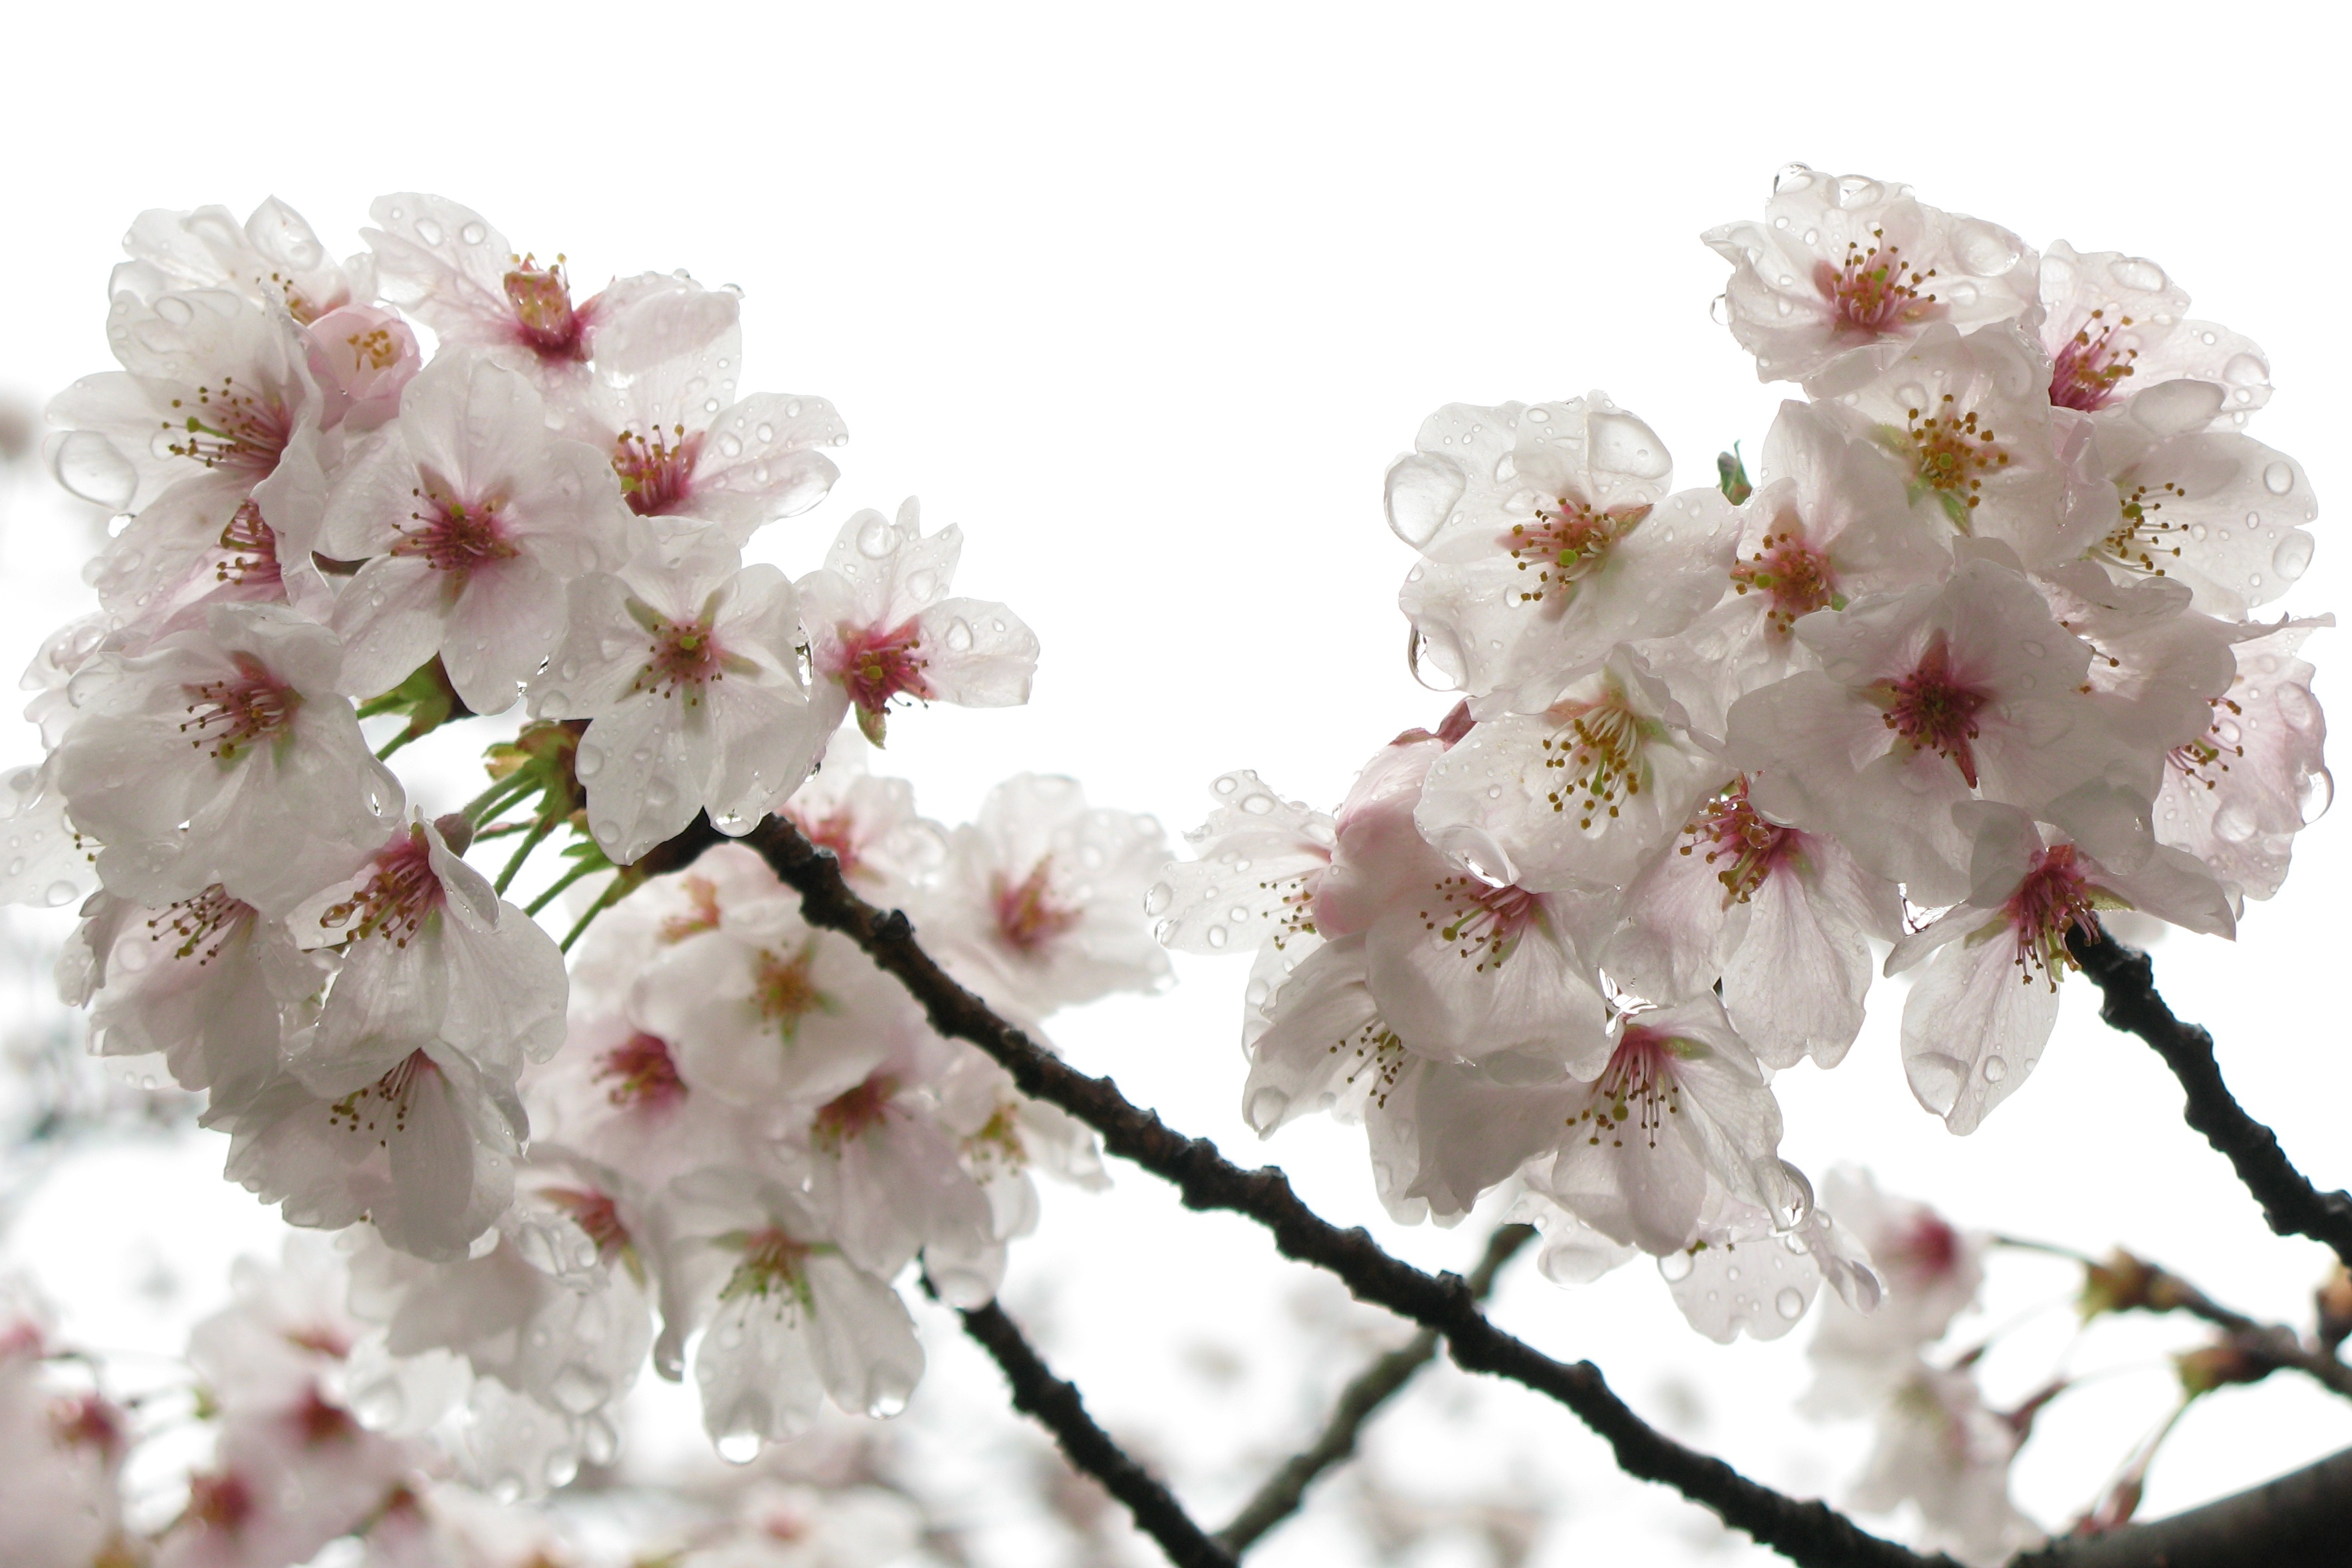
branch, blossom, plant, flower, petal, food, spring, high, produce, waterdrop, cherry blossom, cool image, sakura, hires, cherry, flowerpicturesnolimits, hi, res, powershotg7, canong7, flowering plant, land plant